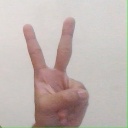
अक्षर: क